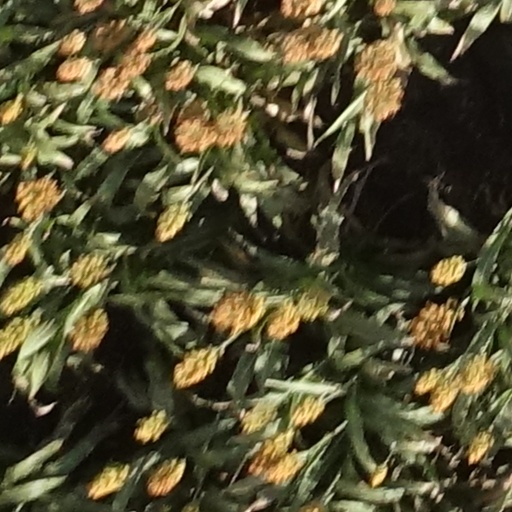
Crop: sorghum